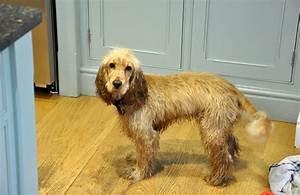
dog